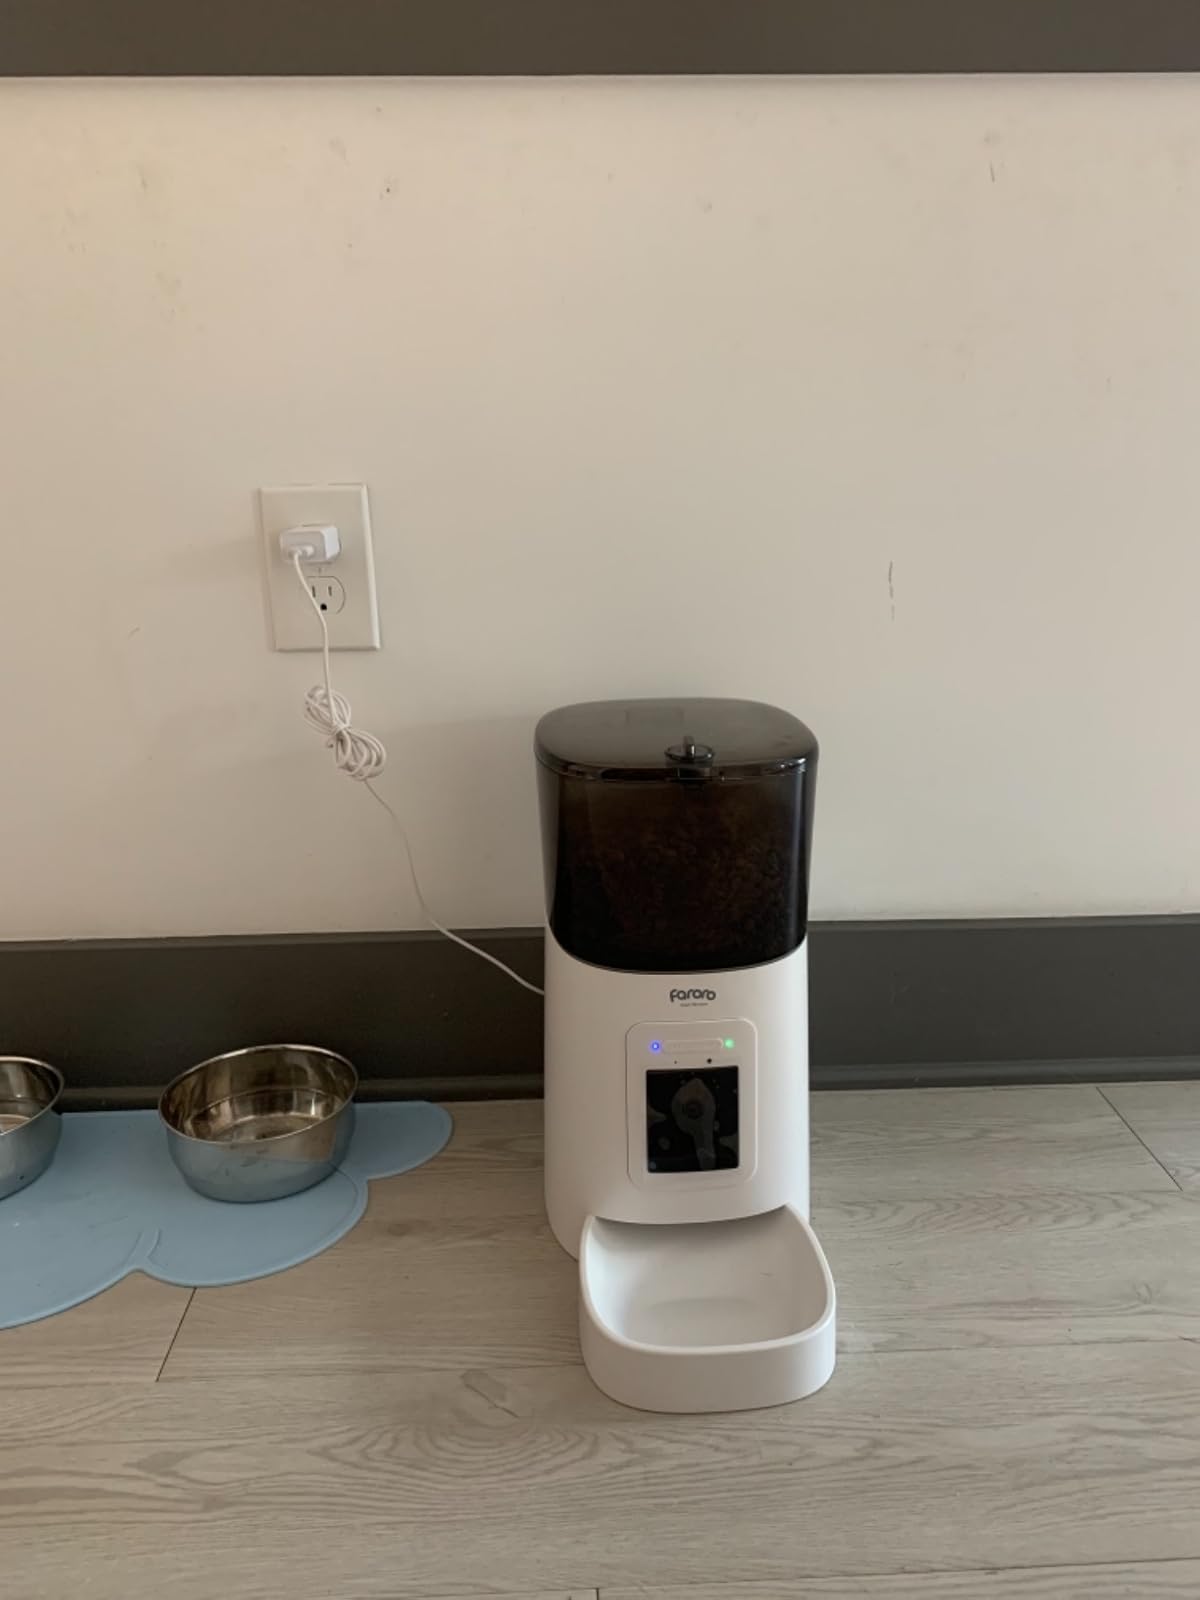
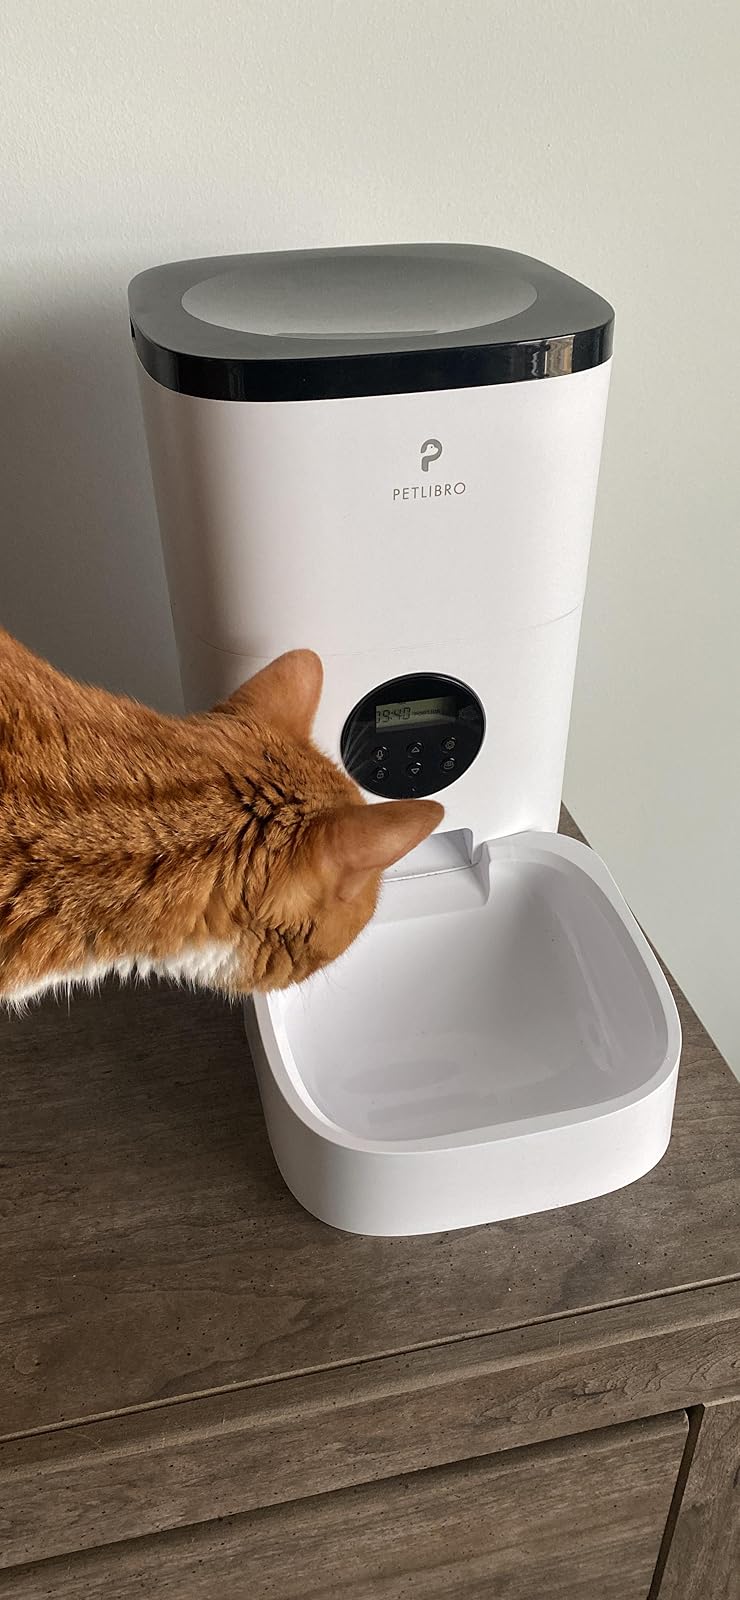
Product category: items_feeder
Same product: no